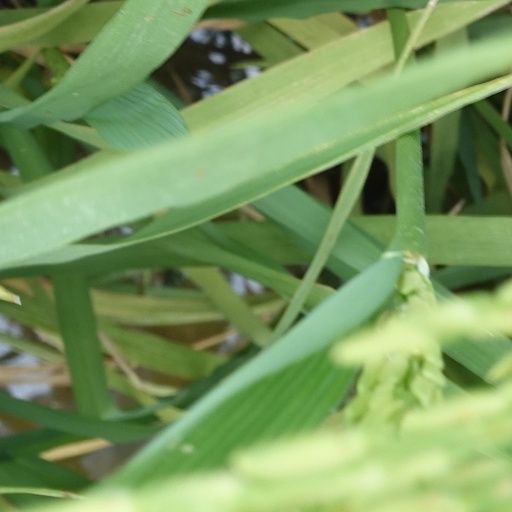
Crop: rice